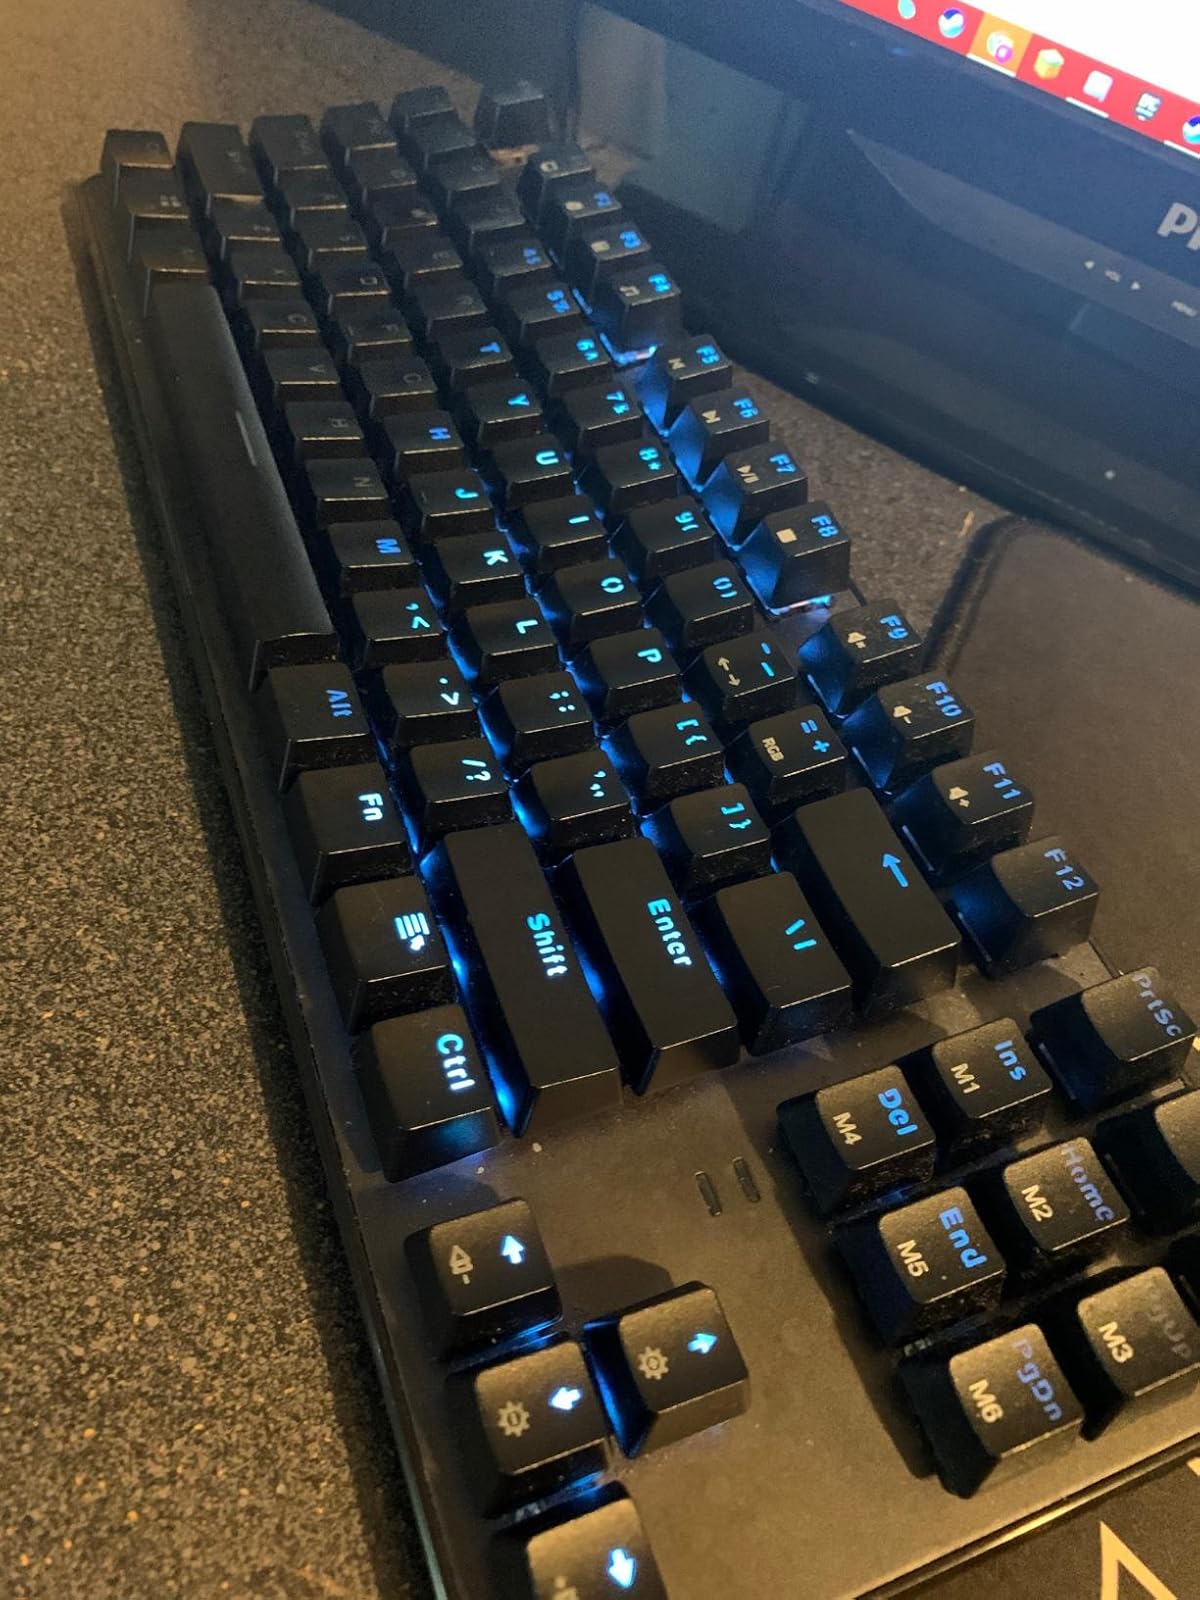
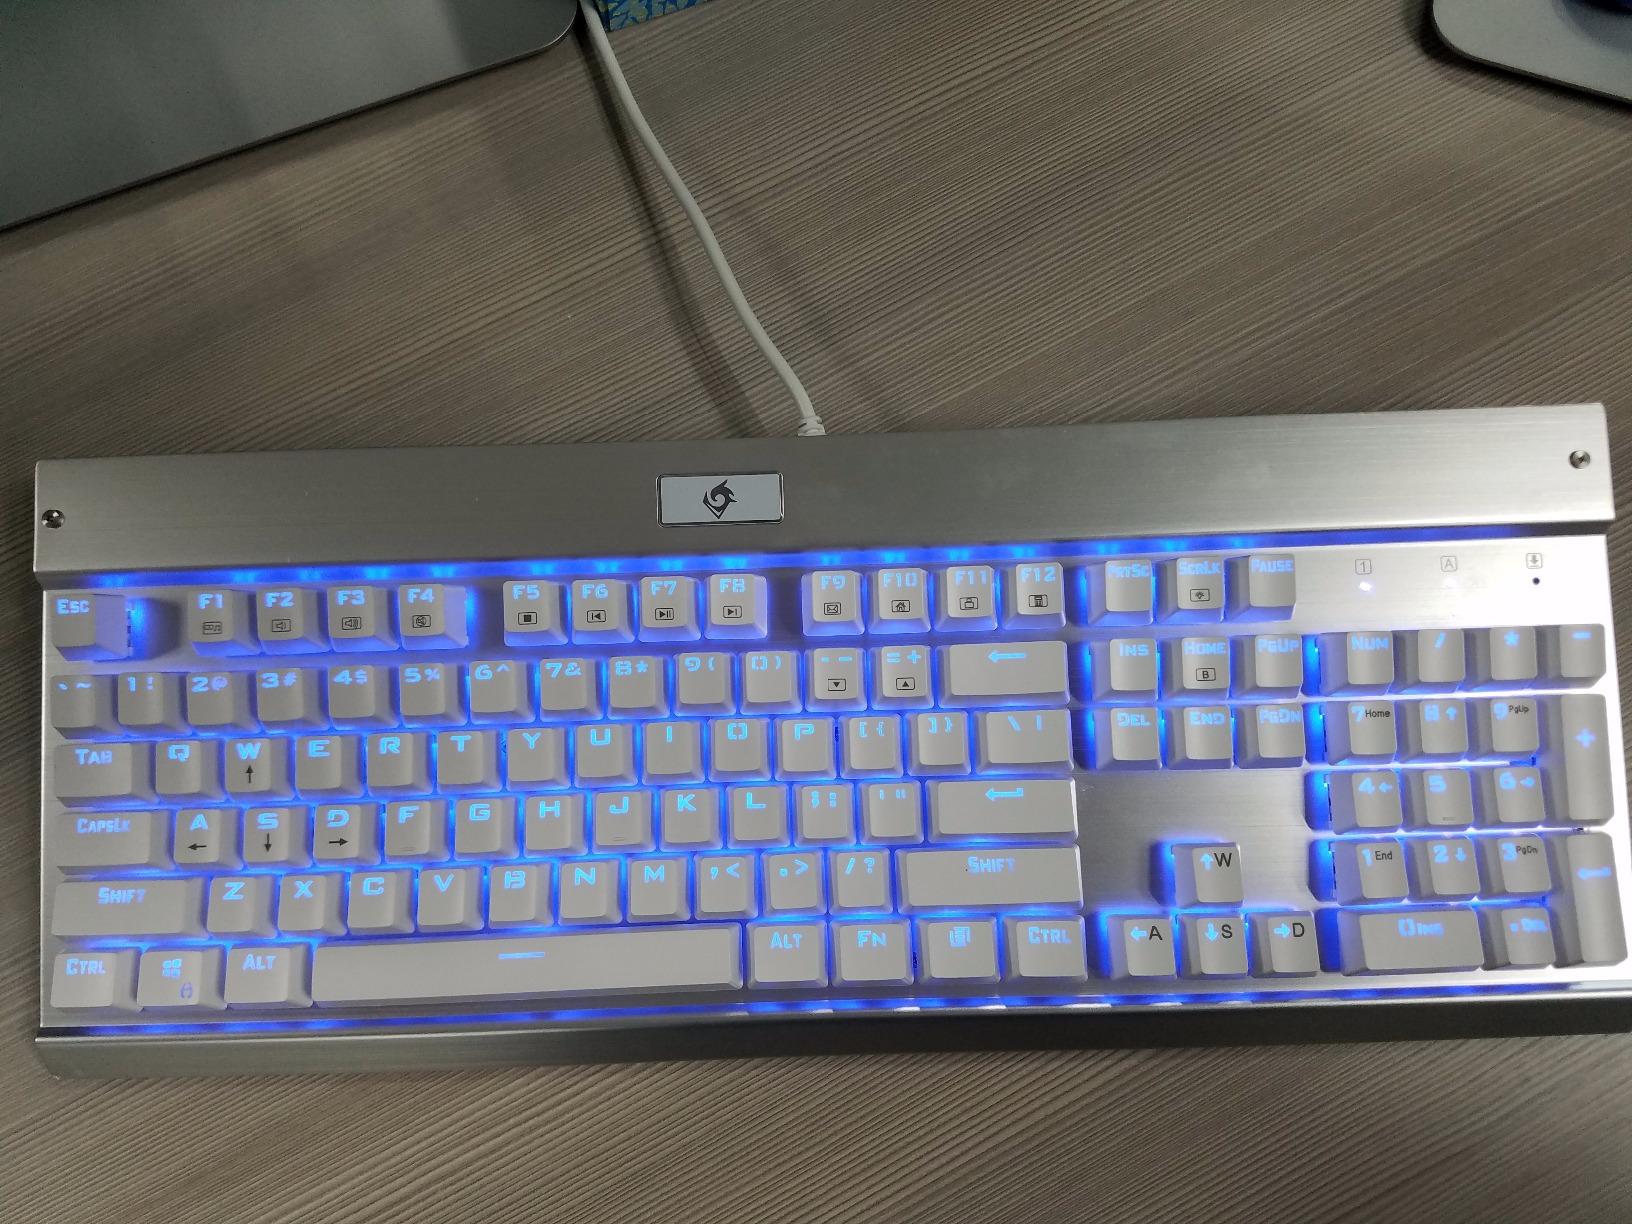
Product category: keyboard
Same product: no